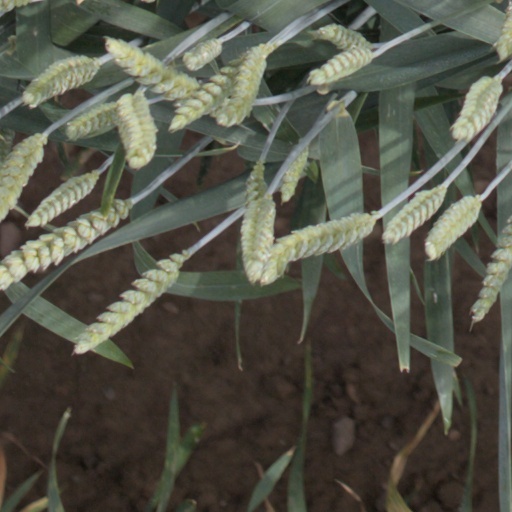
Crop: wheat